Juan José Cobo

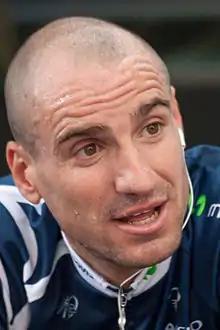
Cobo at the 2012 Critérium du Dauphiné

Juan José Cobo Acebo (born 21 February 1981 in Torrelavega, Cantabria) is a retired Spanish professional road racing cyclist. He won the 2011 Vuelta a España as a rider, his first and only major title but in July 2019 he was stripped of this title after being found guilty of doping by the UCI. He was considered a climber who also is able to time trial.